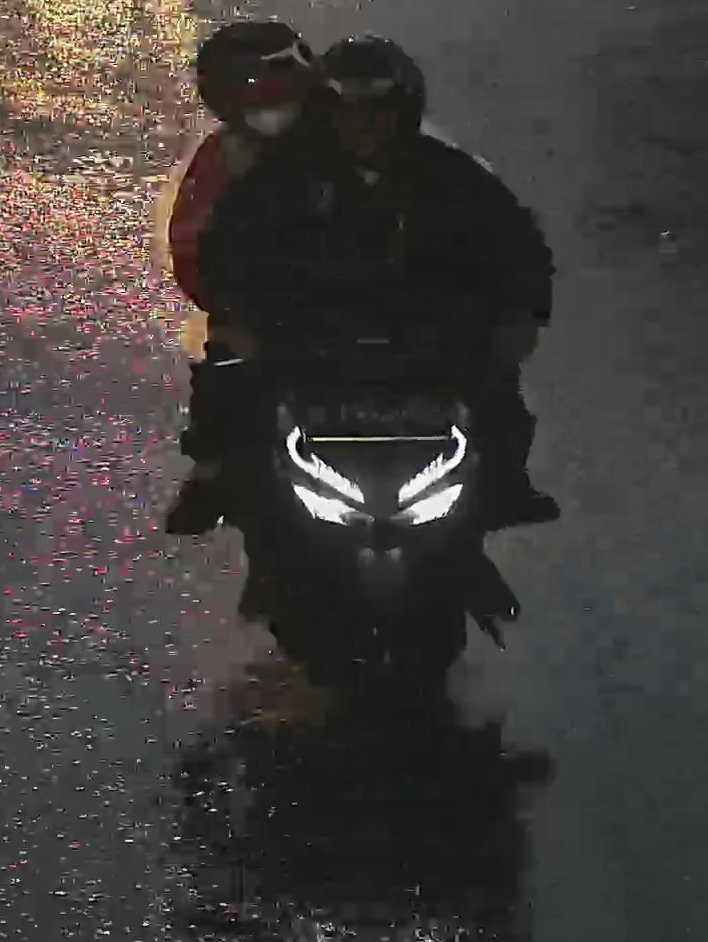
person-with-helmet: 2
person-without-helmet: 0